Pavel Ignatenko

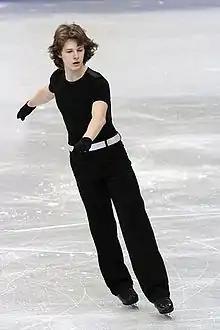
Ignatenko in 2012

Pavel Alyaksandravich Ignatenko (born 8 July 1995) is a Belarusian figure skater. A senior national champion, he has qualified for the free skate at three European and two World Junior Championships. His best result, 13th, came at the 2013 European Championships in Zagreb, Croatia.